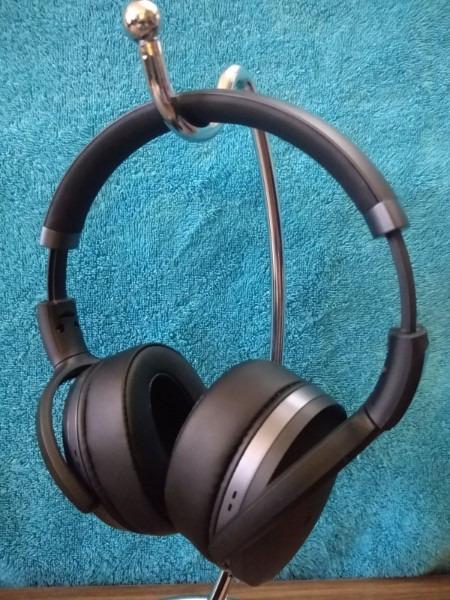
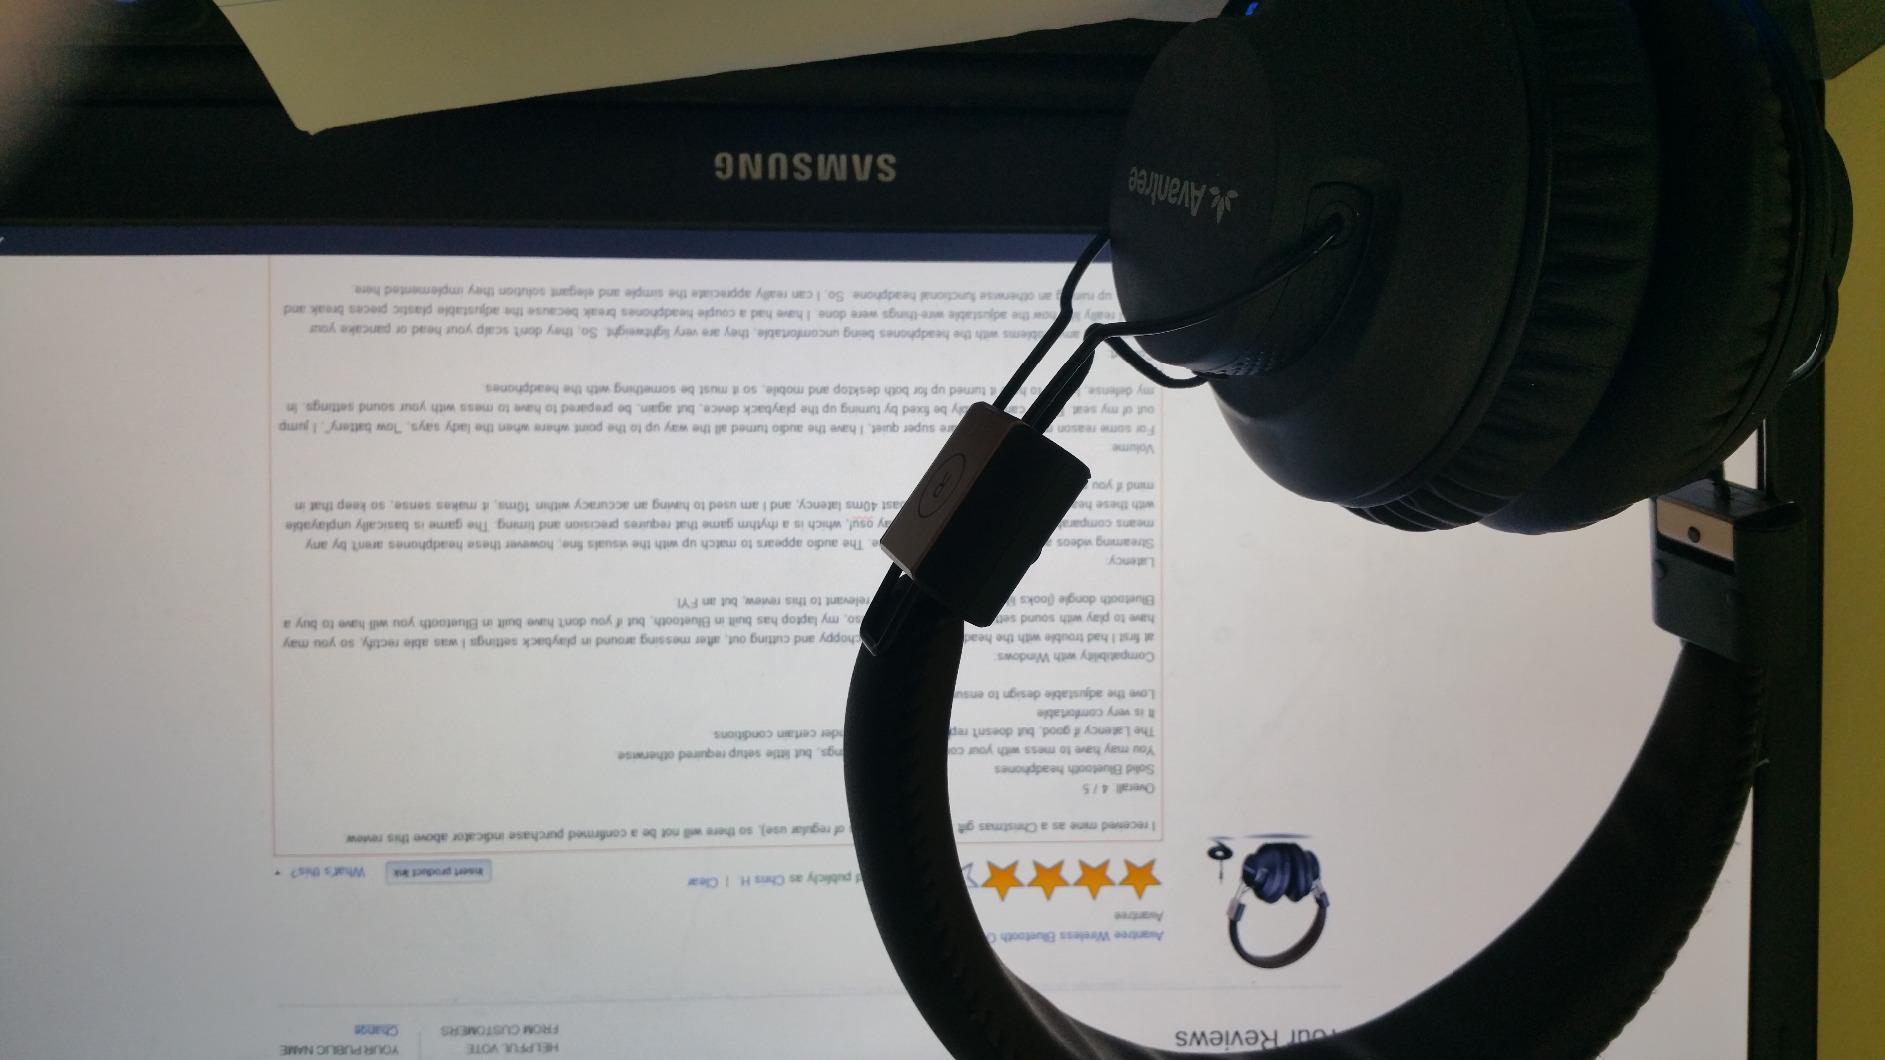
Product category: headphones
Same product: no